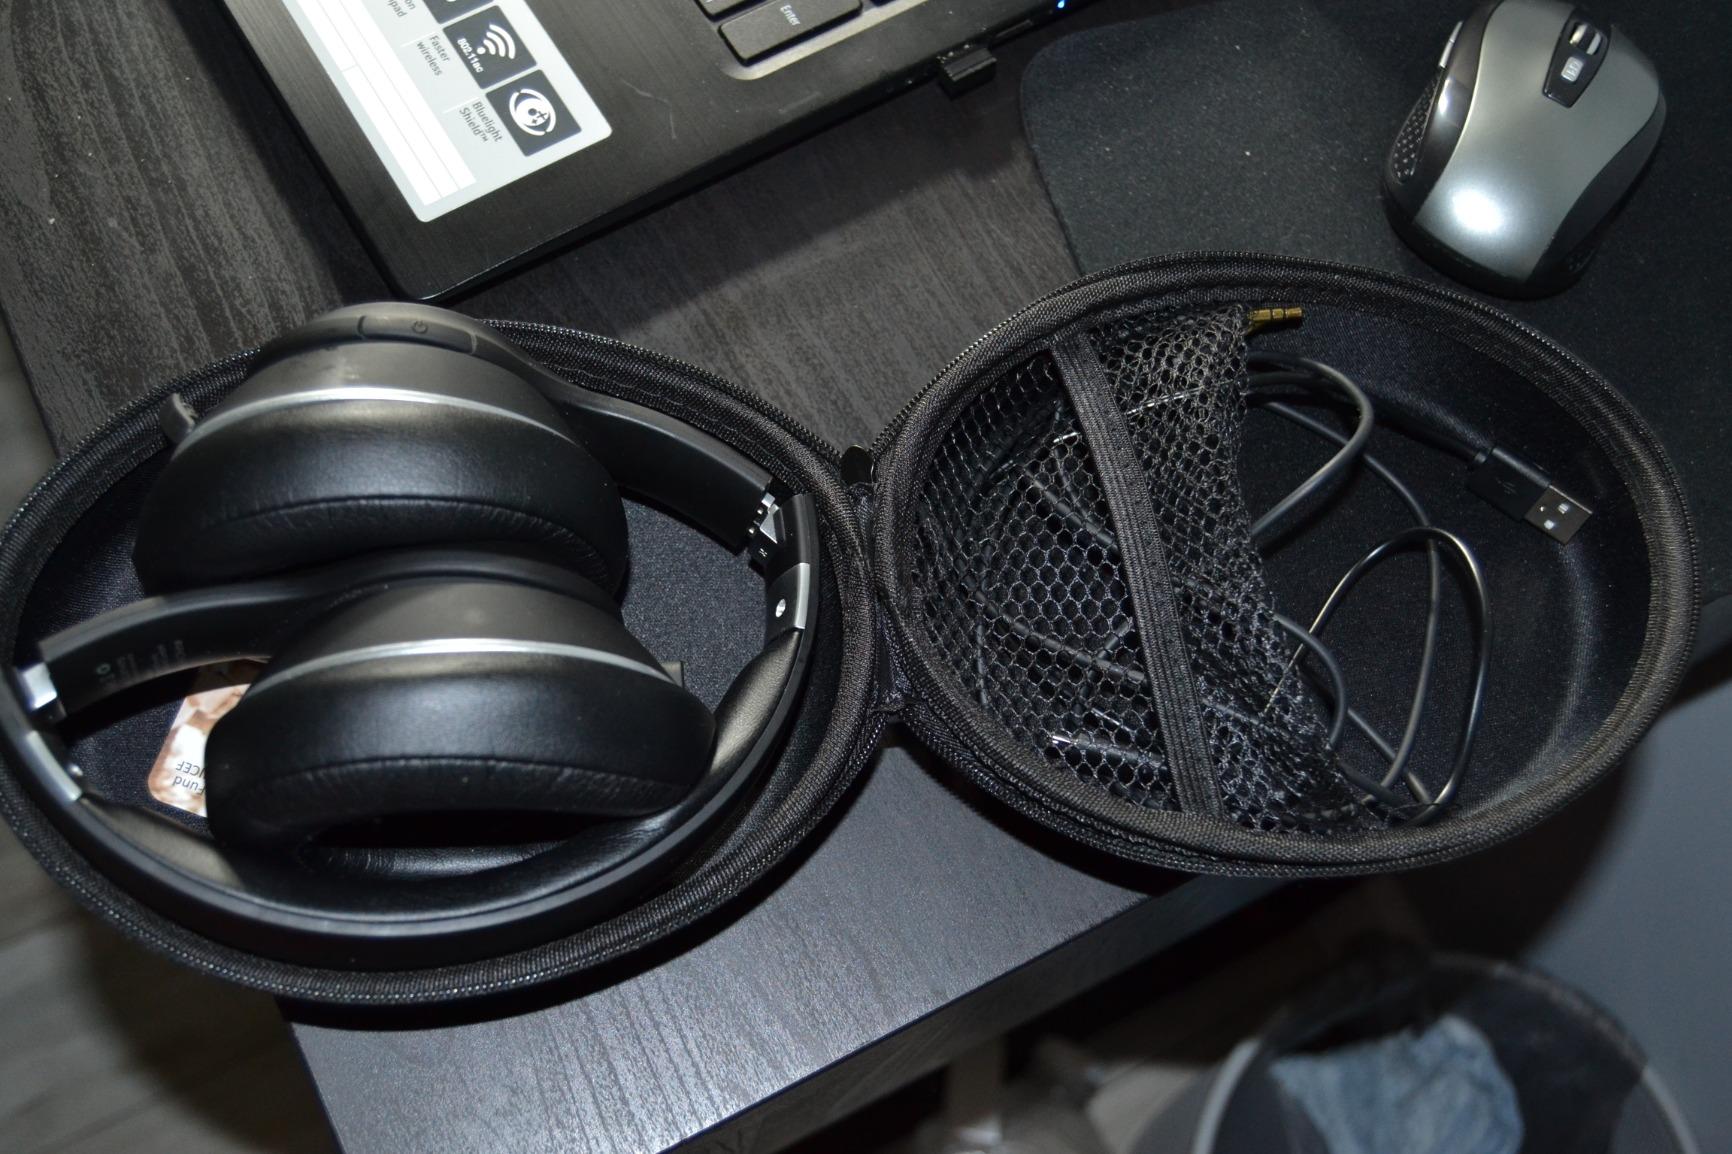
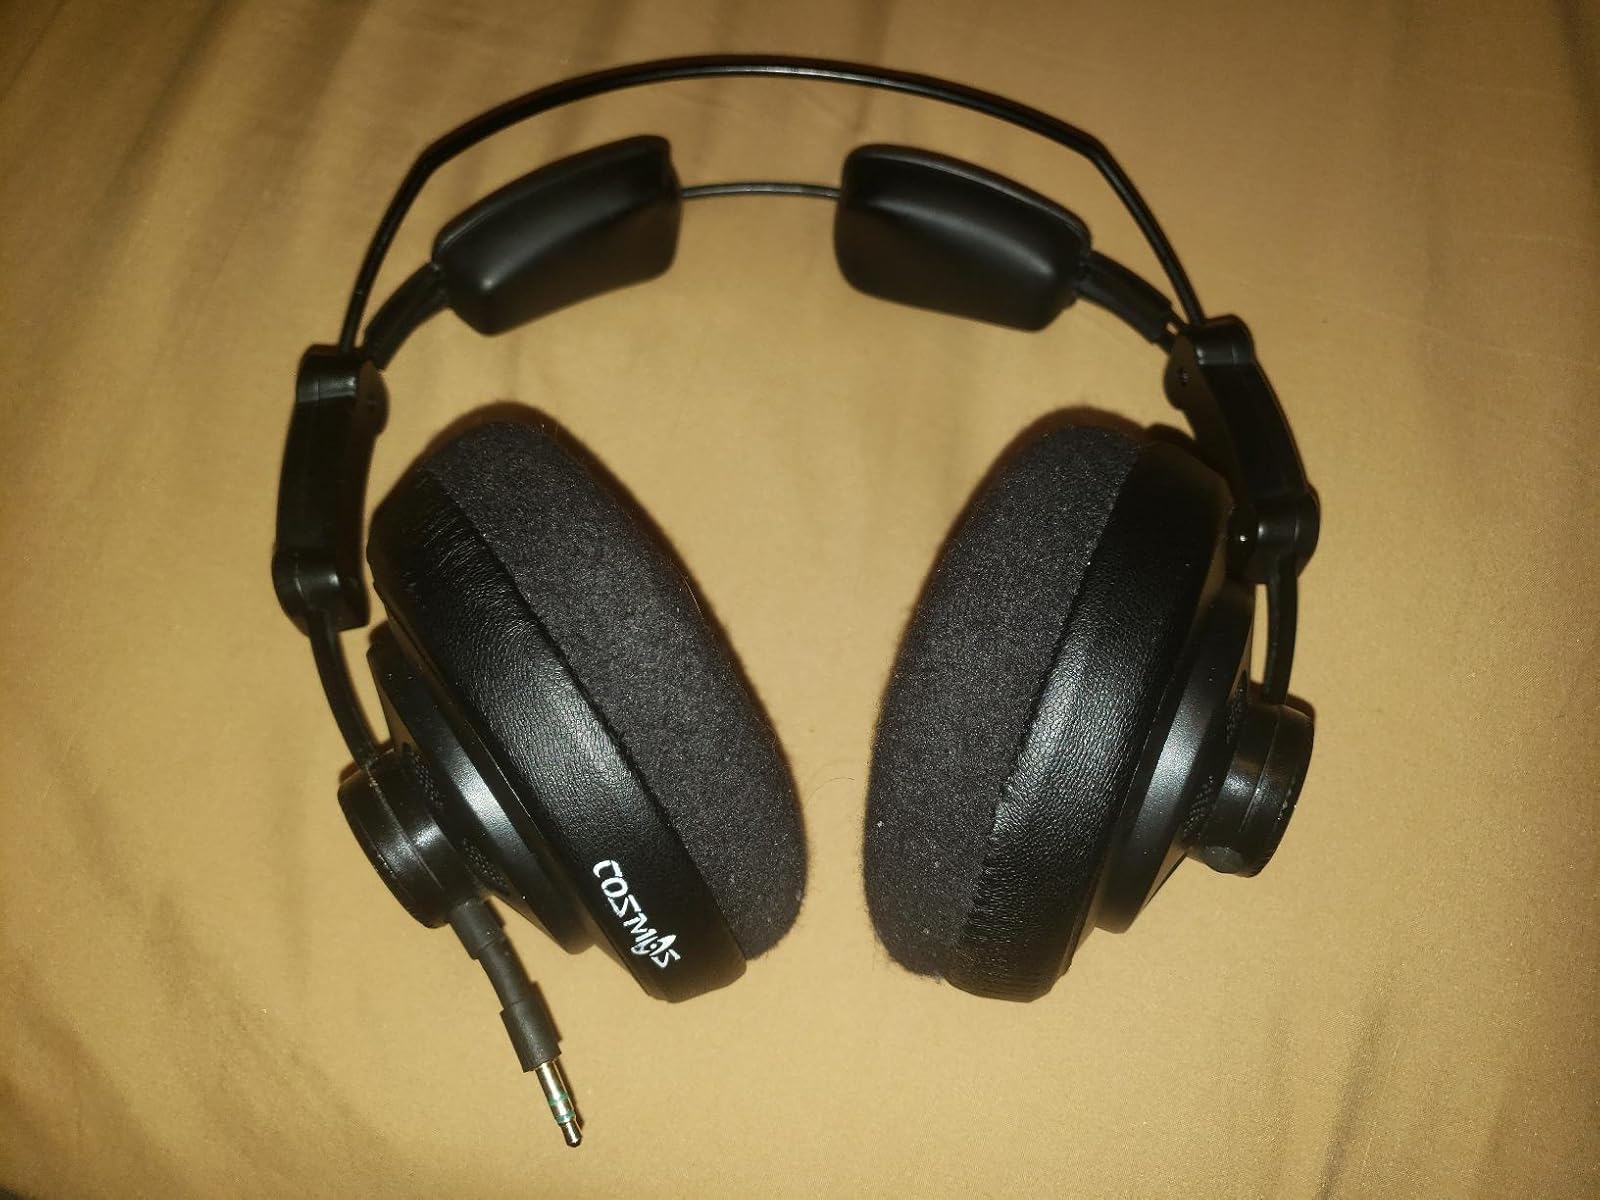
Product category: headphones
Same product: no